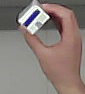
Product: sensodyne_toothpaste